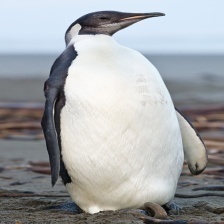
Species: EMPEROR PENGUIN
Scientific name: APTENODYTES FORSTERI
ImageNet parent category: king_penguin